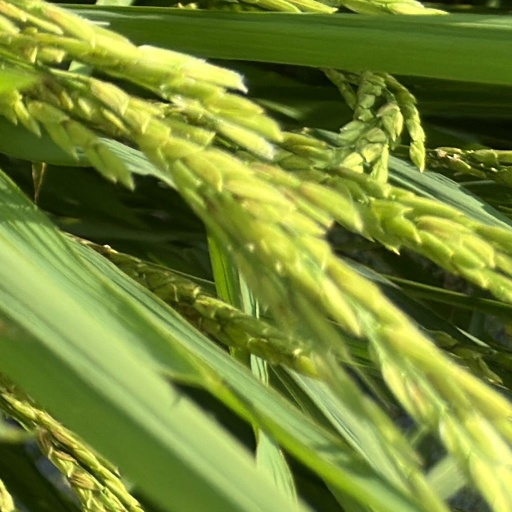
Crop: rice